Beau Nash

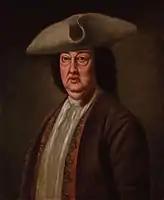
1761 portrait of Nash by William Hoare

Richard "Beau" Nash (18 October 1674 – 3 February 1762) was a Welsh lawyer who as a dandy, played a leading role in 18th-century British fashion. He is best remembered as the master of ceremonies at the spa town of Bath, Somerset.